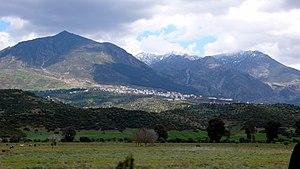
Le Maroc, ou depuis 1957, en forme longue le royaume du Maroc, autrefois l'Empire chérifien, est un État unitaire régionalisé situé en Afrique du Nord. Son régime politique est une monarchie constitutionnelle. Sa capitale est Rabat et sa plus grande ville Casablanca.